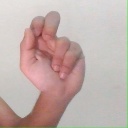
अक्षर: ढ